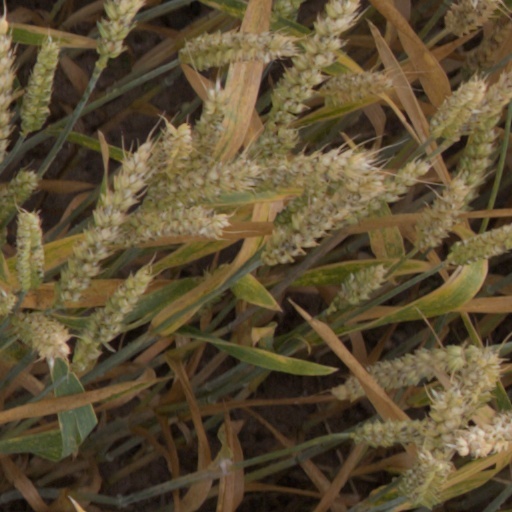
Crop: wheat